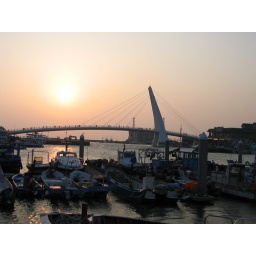
Sunset at Tamsui Fisherman's Wharf. That's a pedestrian bridge for people to cross over to the boardwalk.